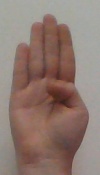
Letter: kaaf